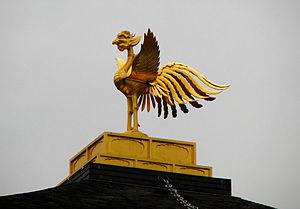
Le garuda sur le toit du Kinkaku-ji, Kyoto, préfecture de Kyoto, Japon
Le Kinkaku-ji est le nom usuel du Rokuon-ji situé à Kyōto au Japon.